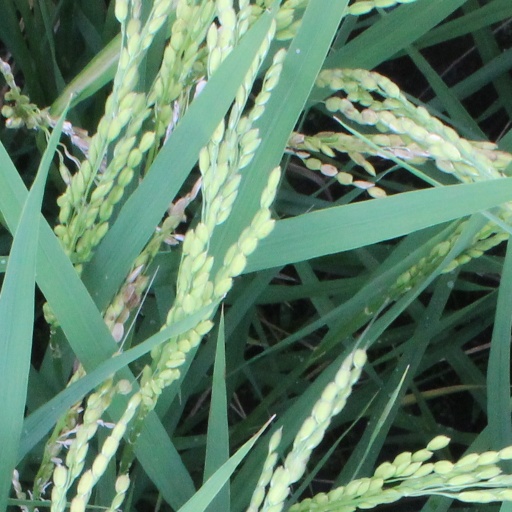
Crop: rice